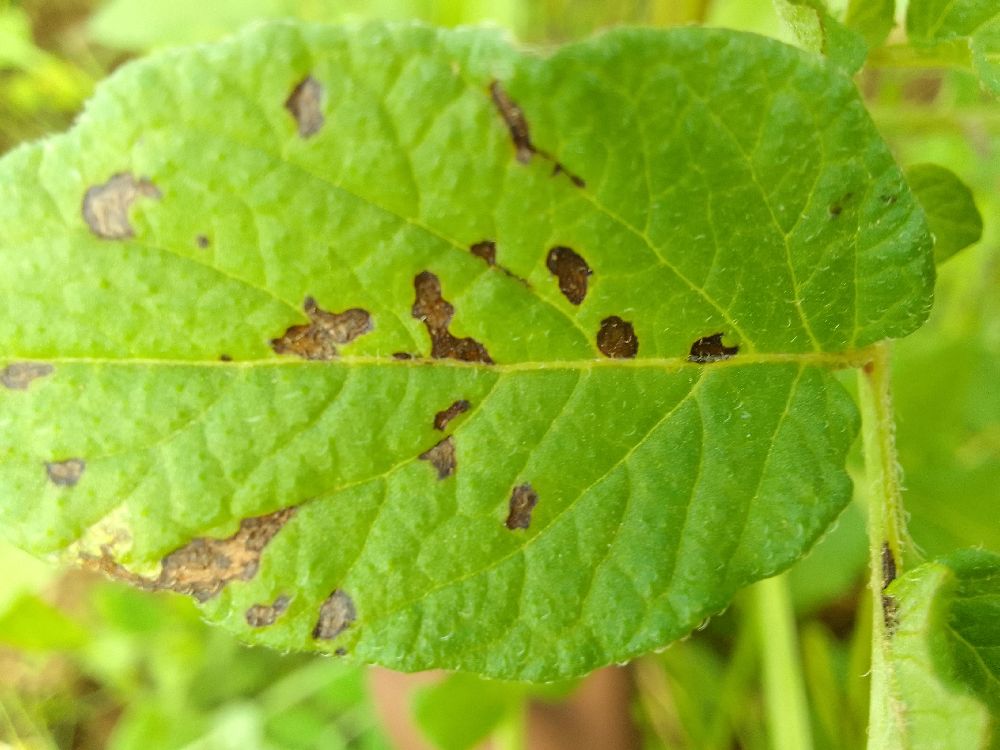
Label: Early blight